Portuguese military aircraft serials

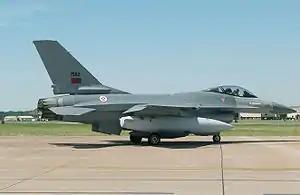
A F-16A OCU fighter, with the serial number 15112, of the Portuguese Air Force at the Royal International Air Tattoo, Fairford, Gloucestershire, England.

In Portugal to identify individual aircraft, all military aircraft are allocated and display a serial number. A common serial number system is used for aircraft operated by the three military branches, the Portuguese Air Force, Portuguese Naval Aviation and Portuguese Army. Individual agencies have each their own system.